Metallic silhouette shooting

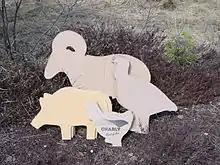
Cut cardboard targets of the same shape and sizes which are used for IMSSU metal targets in metallic silhouette shooting

To allow shooting at ranges which may not have space for a full target layout, NRA rules allow the use of reduced scale pigs, turkeys and rams placed at the same distance as chickens. The scale is reduced proportional to the change in distance, so the targets will cover the same angular distance as they would if set up at full range. Reduced scale matches fired at paper targets are also popular for informal competitions, especially for Internet-based matches where the shooters may reside in different countries. These are generally fired with rimfires or airguns.